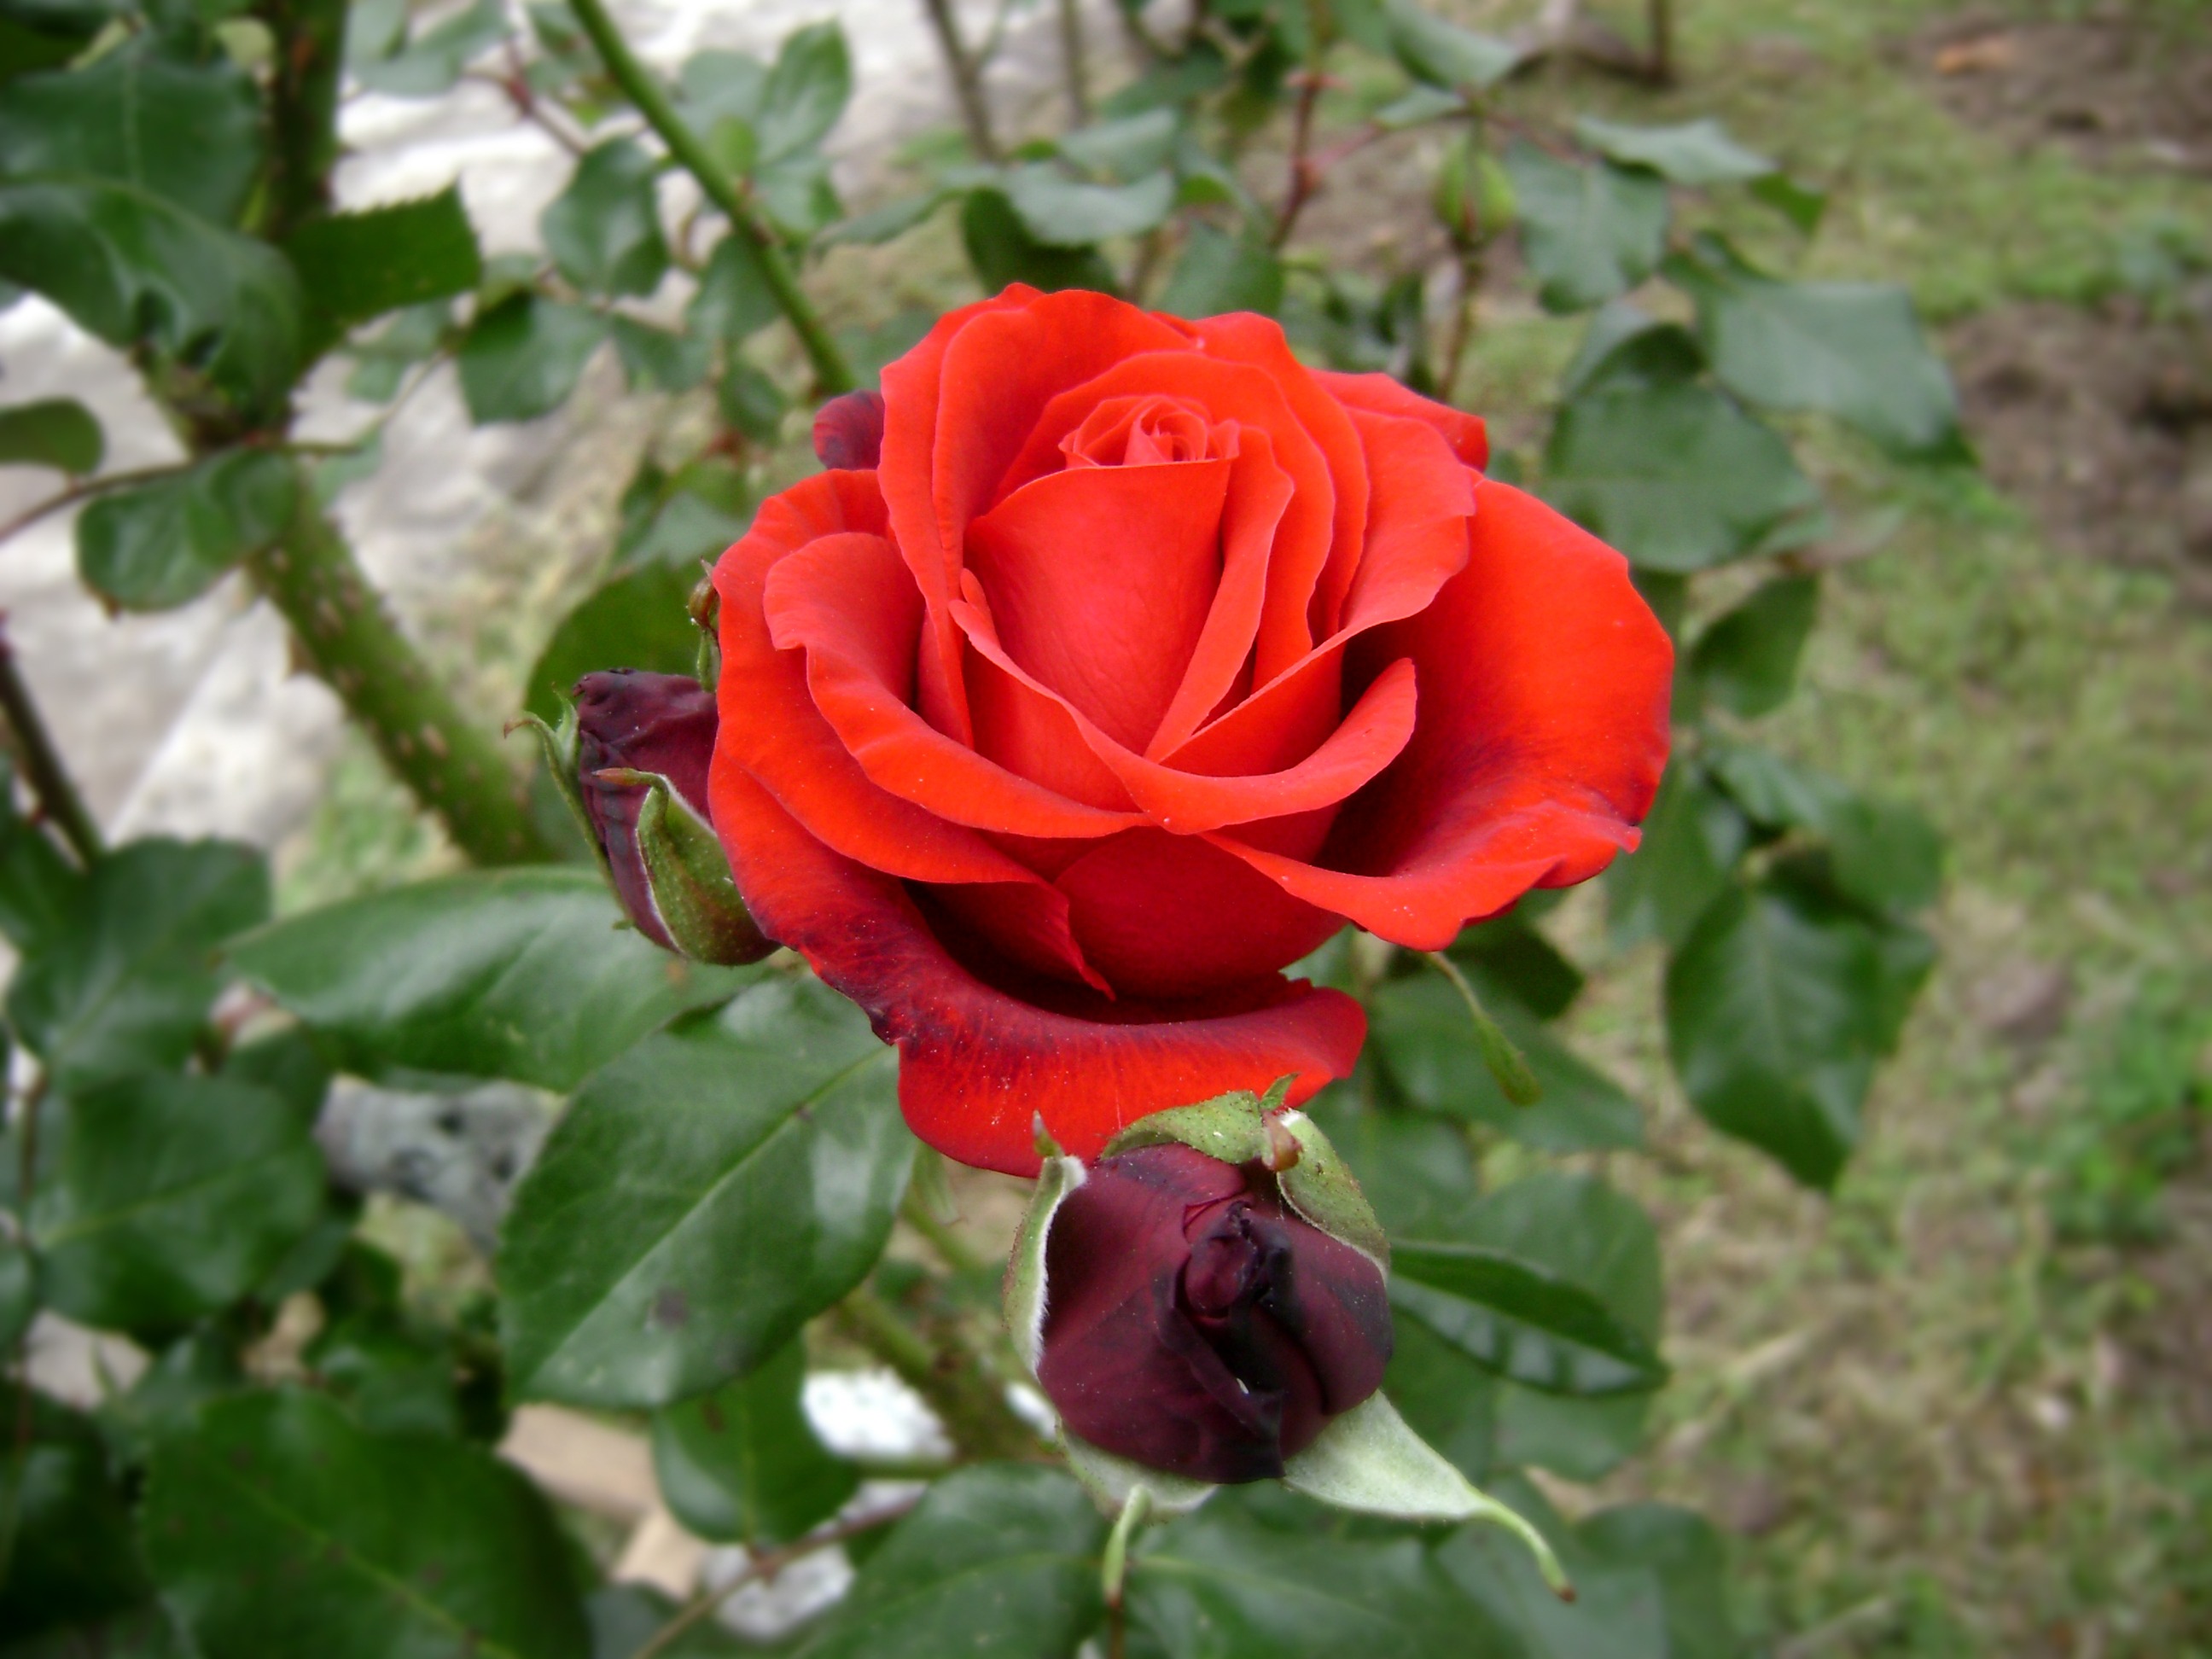
plant, flower, petal, rose, red, botany, flora, rosa, floribunda, scarlet, flowering plant, garden roses, rose family, land plant, rose order